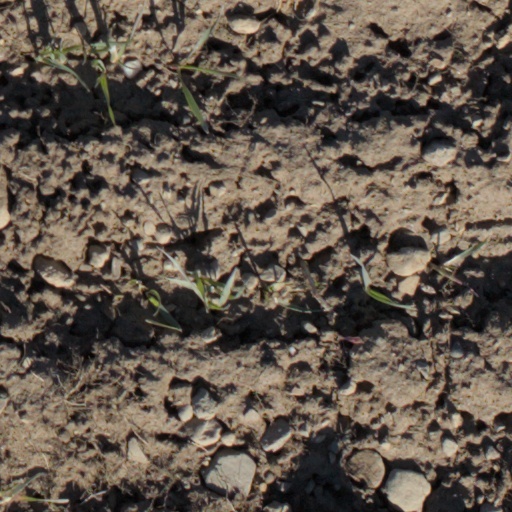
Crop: wheat